Honor of Kings

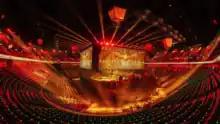
2020 "Honor of Kings" World Champion Cup

"Honor of Kings" is one of the most popular esports in its home country of China. The Champion Cup was introduced in 2016 shortly after the launch of the game and became an annual event, and later renamed to the World Champion Cup. It was considered the game's equivalent to the "League of Legends" World Championship. A professional league for "Honor of Kings", the King Pro League (KPL), was launched later that year in China. While the World Champion Cup brought in teams from other countries, most participants were Chinese, alongside some teams from South Korea, who had their own competition named the Korea King Pro League (KRKPL); this was mainly due to "Arena of Valor" and their separate esports scene in Southeast Asia, Europe and the Americas.